Ordnance QF 2-pounder

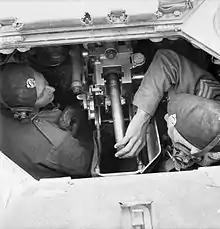
Crew inside a Valentine tank loading the gun

The unusual construction gave the gun good stability and a traverse of 360 degrees, allowing it to quickly engage moving vehicles from any approach. The gunner had handwheels for traverse and elevation. Additionally, he could disengage the traverse mechanism and the gun commander could rotate the gun by pushing against the gunners shoulders. The commander was aided by a simple ring and bead sight on the top of the shield. The gunner had a 1.9x magnification telescopic sight with a 21 degree field of view, graduated from to at 300 yd intervals. The gunner also had a notch and bead sight above the telescopic